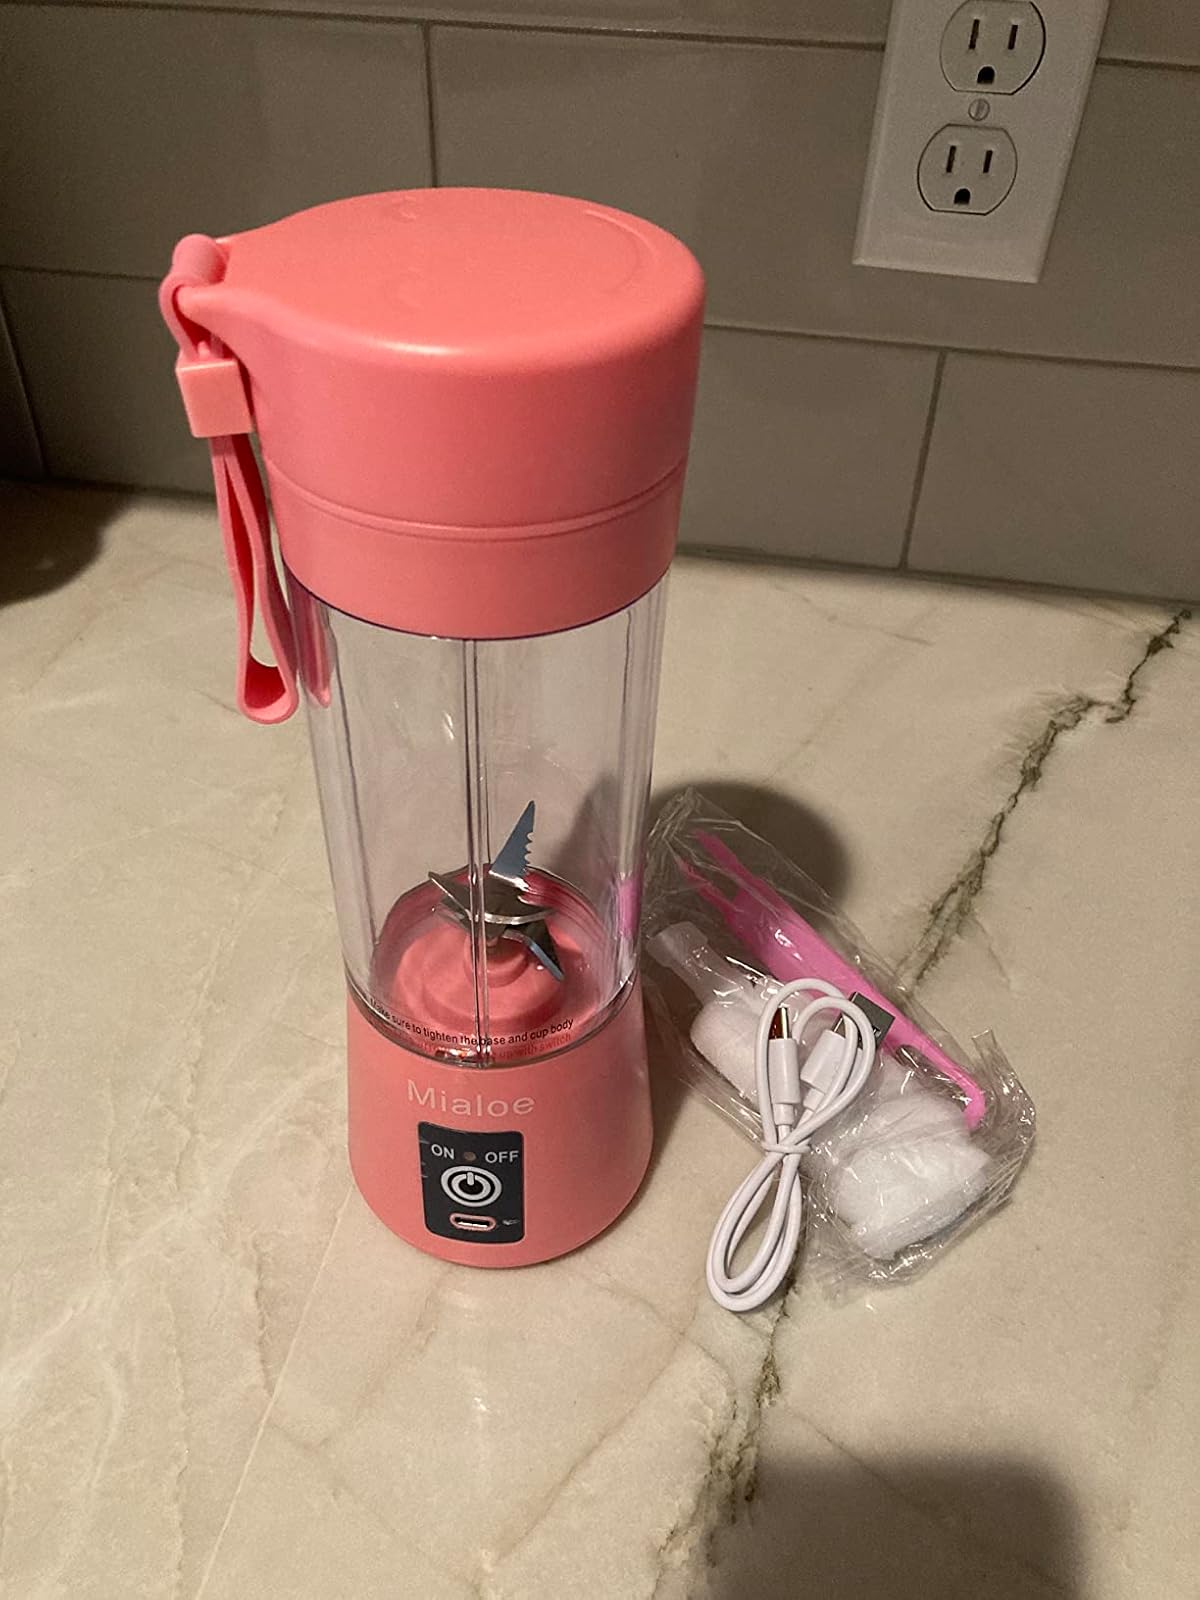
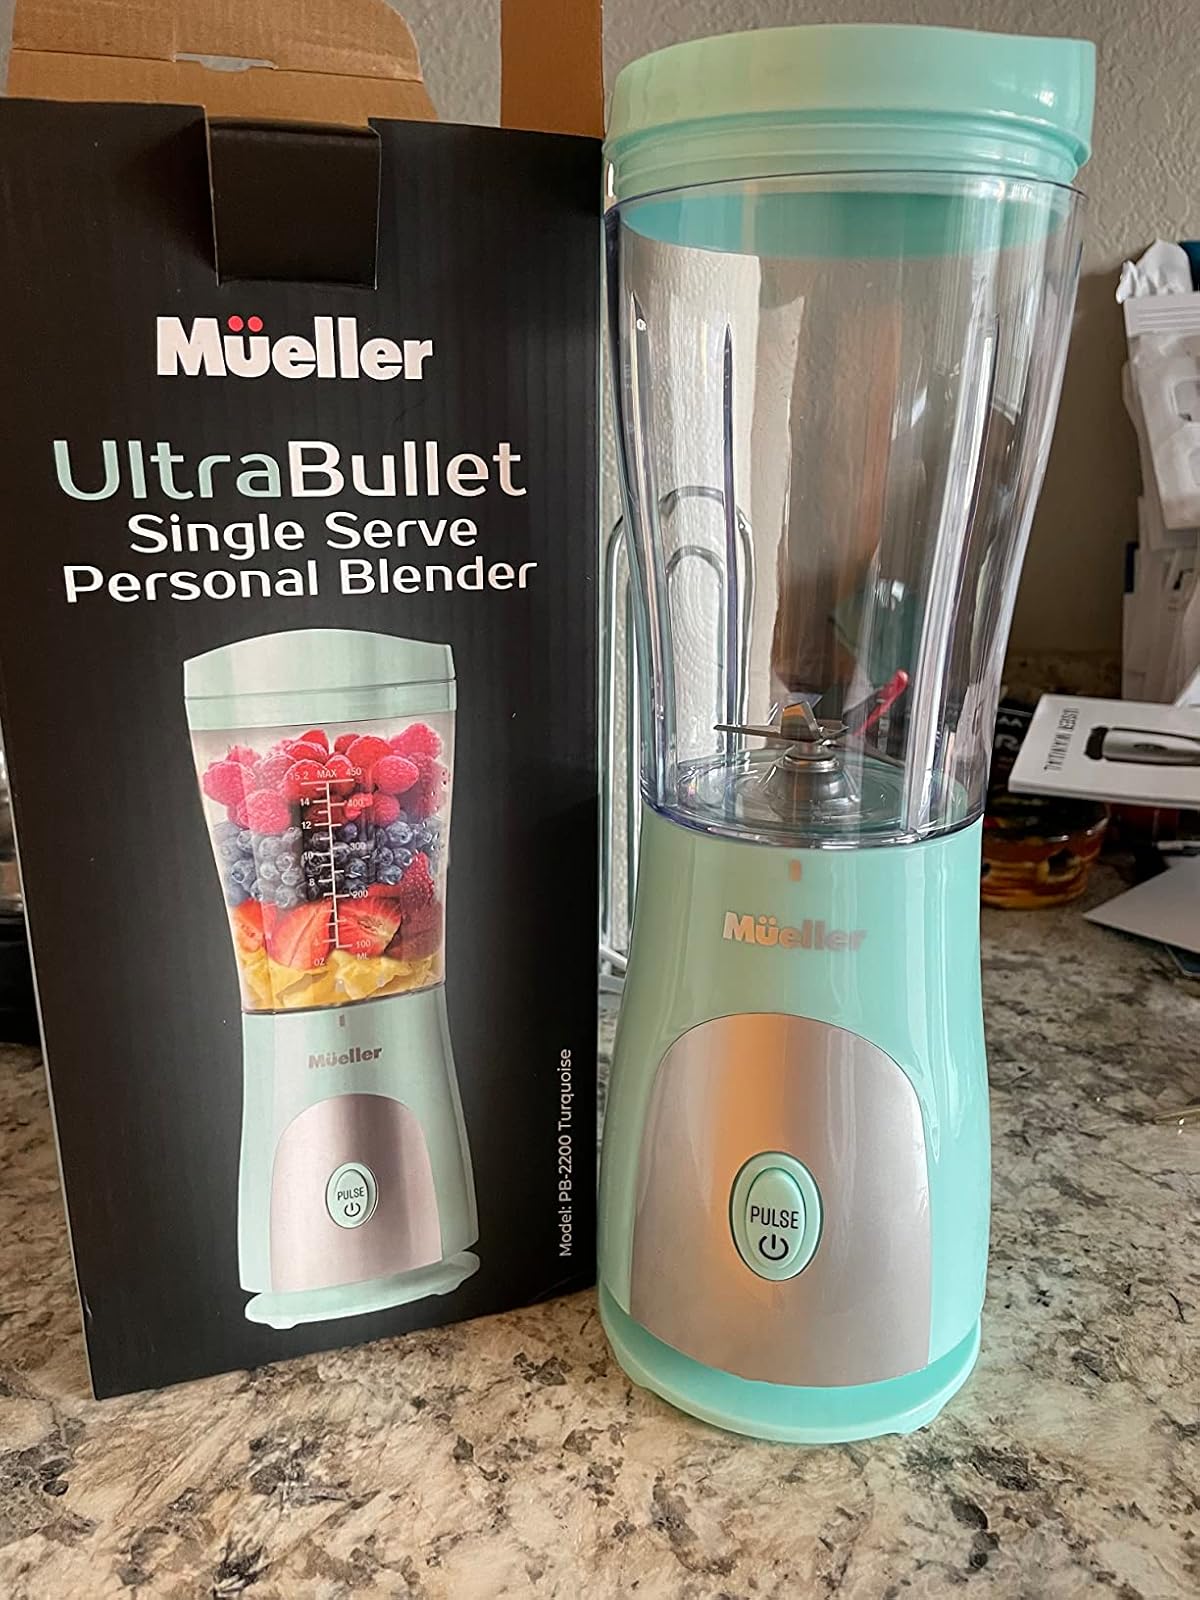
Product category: items_blender
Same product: no